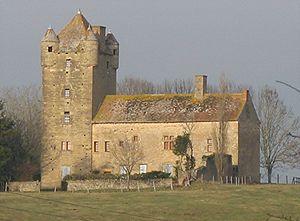
Changy est une commune française située dans le département de Saône-et-Loire en région Bourgogne-Franche-Comté.
Le donjon de Montessus ou château de Montessus ou est un monument situé sur la commune de Changy dans le département français de Saône-et-Loire et la région Bourgogne-Franche-Comté, sur une butte dominant la vallée de l'Arconce.
La famille Bernard de Montessus olim Bernard est une famille subsistante de la noblesse française, originaire de Bourgogne anoblie en 1470 ou d'ancienne extraction sur preuves de 1487.